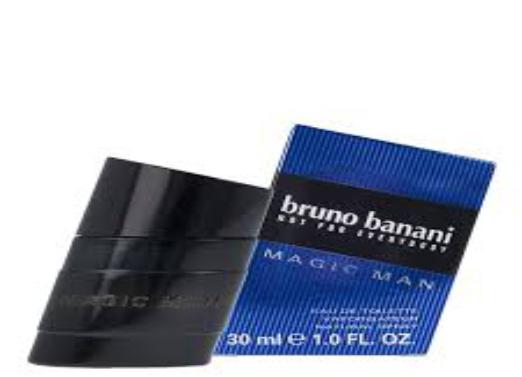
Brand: Bruno Banani
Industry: Necessities